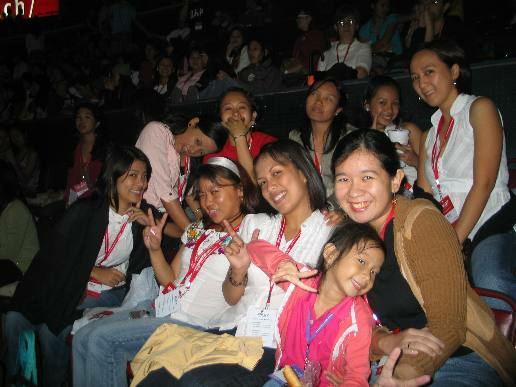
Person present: Yes